Common rail

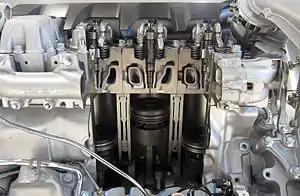
Diesel fuel injector as installed in a MAN V8 Diesel engine

Common rail direct fuel injection is a direct fuel injection system built around a high-pressure (over ) fuel rail feeding solenoid valves, as opposed to a low-pressure fuel pump feeding unit injectors (or pump nozzles). High-pressure injection delivers power and fuel consumption benefits over earlier lower pressure fuel injection, by injecting fuel as a larger number of smaller droplets, giving a much higher ratio of surface area to volume. This provides improved vaporization from the surface of the fuel droplets, and so more efficient combining of atmospheric oxygen with vaporized fuel delivering more complete combustion.